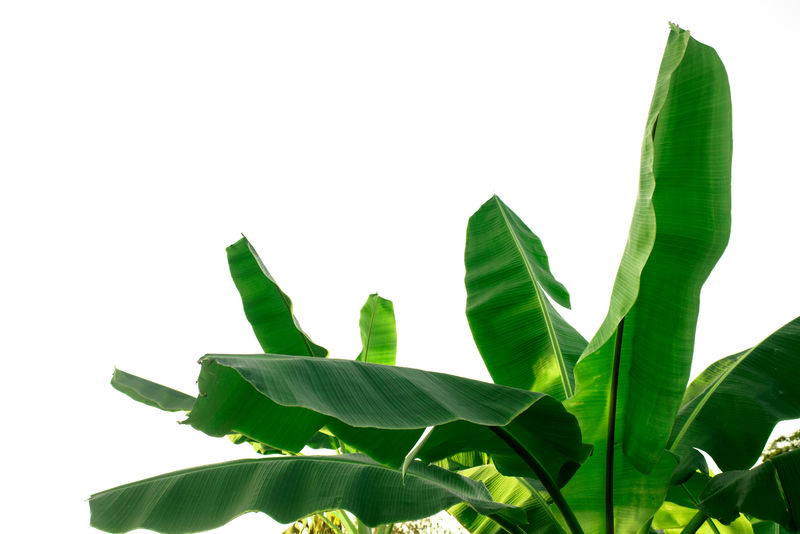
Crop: unknown
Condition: banana